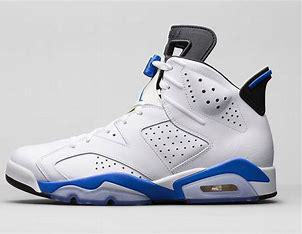
Brand: Jordan
Model: 6 Retro